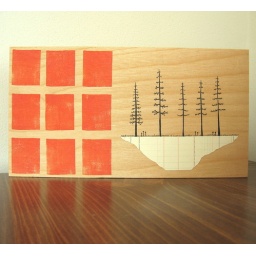
5 different pine trees, all in a row.Drawn in India ink.Block printed rectangles.Pretty paper landscape.On birch.